Preignan

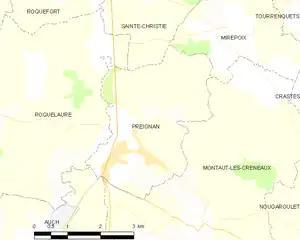
Preignan and its surrounding communes

The origin of the name is uncertain. It may be anthroponymic, derived from either the Latin name Prineus, Premius or Priscus. The village evolved near the site of a Gallo-Roman villa in the area of La Pastissé, which existed from the 1st or 3rd century to the 5th century CE. The villa's farmlands extended south towards the stream of En Tourette covering about two hectares. During the Merovignian period, the site began to be used as a cemetery and the Romanesque Church of Saint-Étienne was built using material from the villa. A mosaic from the villa discovered at the turn of the 20th century was placed in the church.